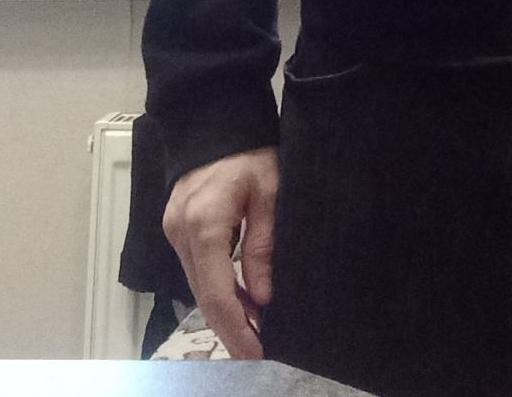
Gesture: no_gesture